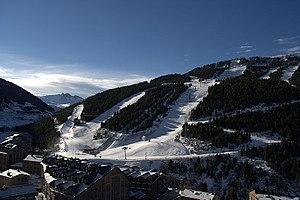
Le tourisme en Andorre occupe une place importante dans le pays.